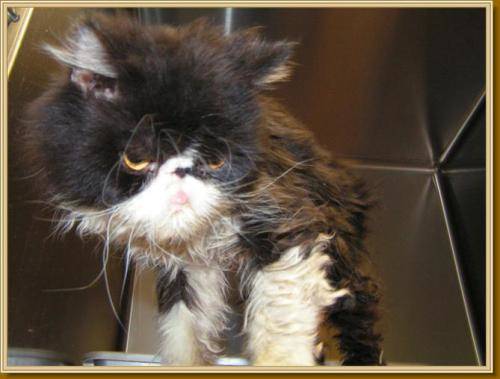
Label: cat